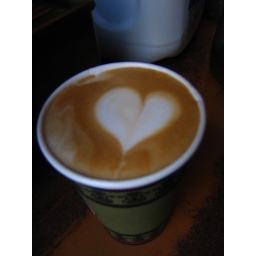
Heart in a paper cup